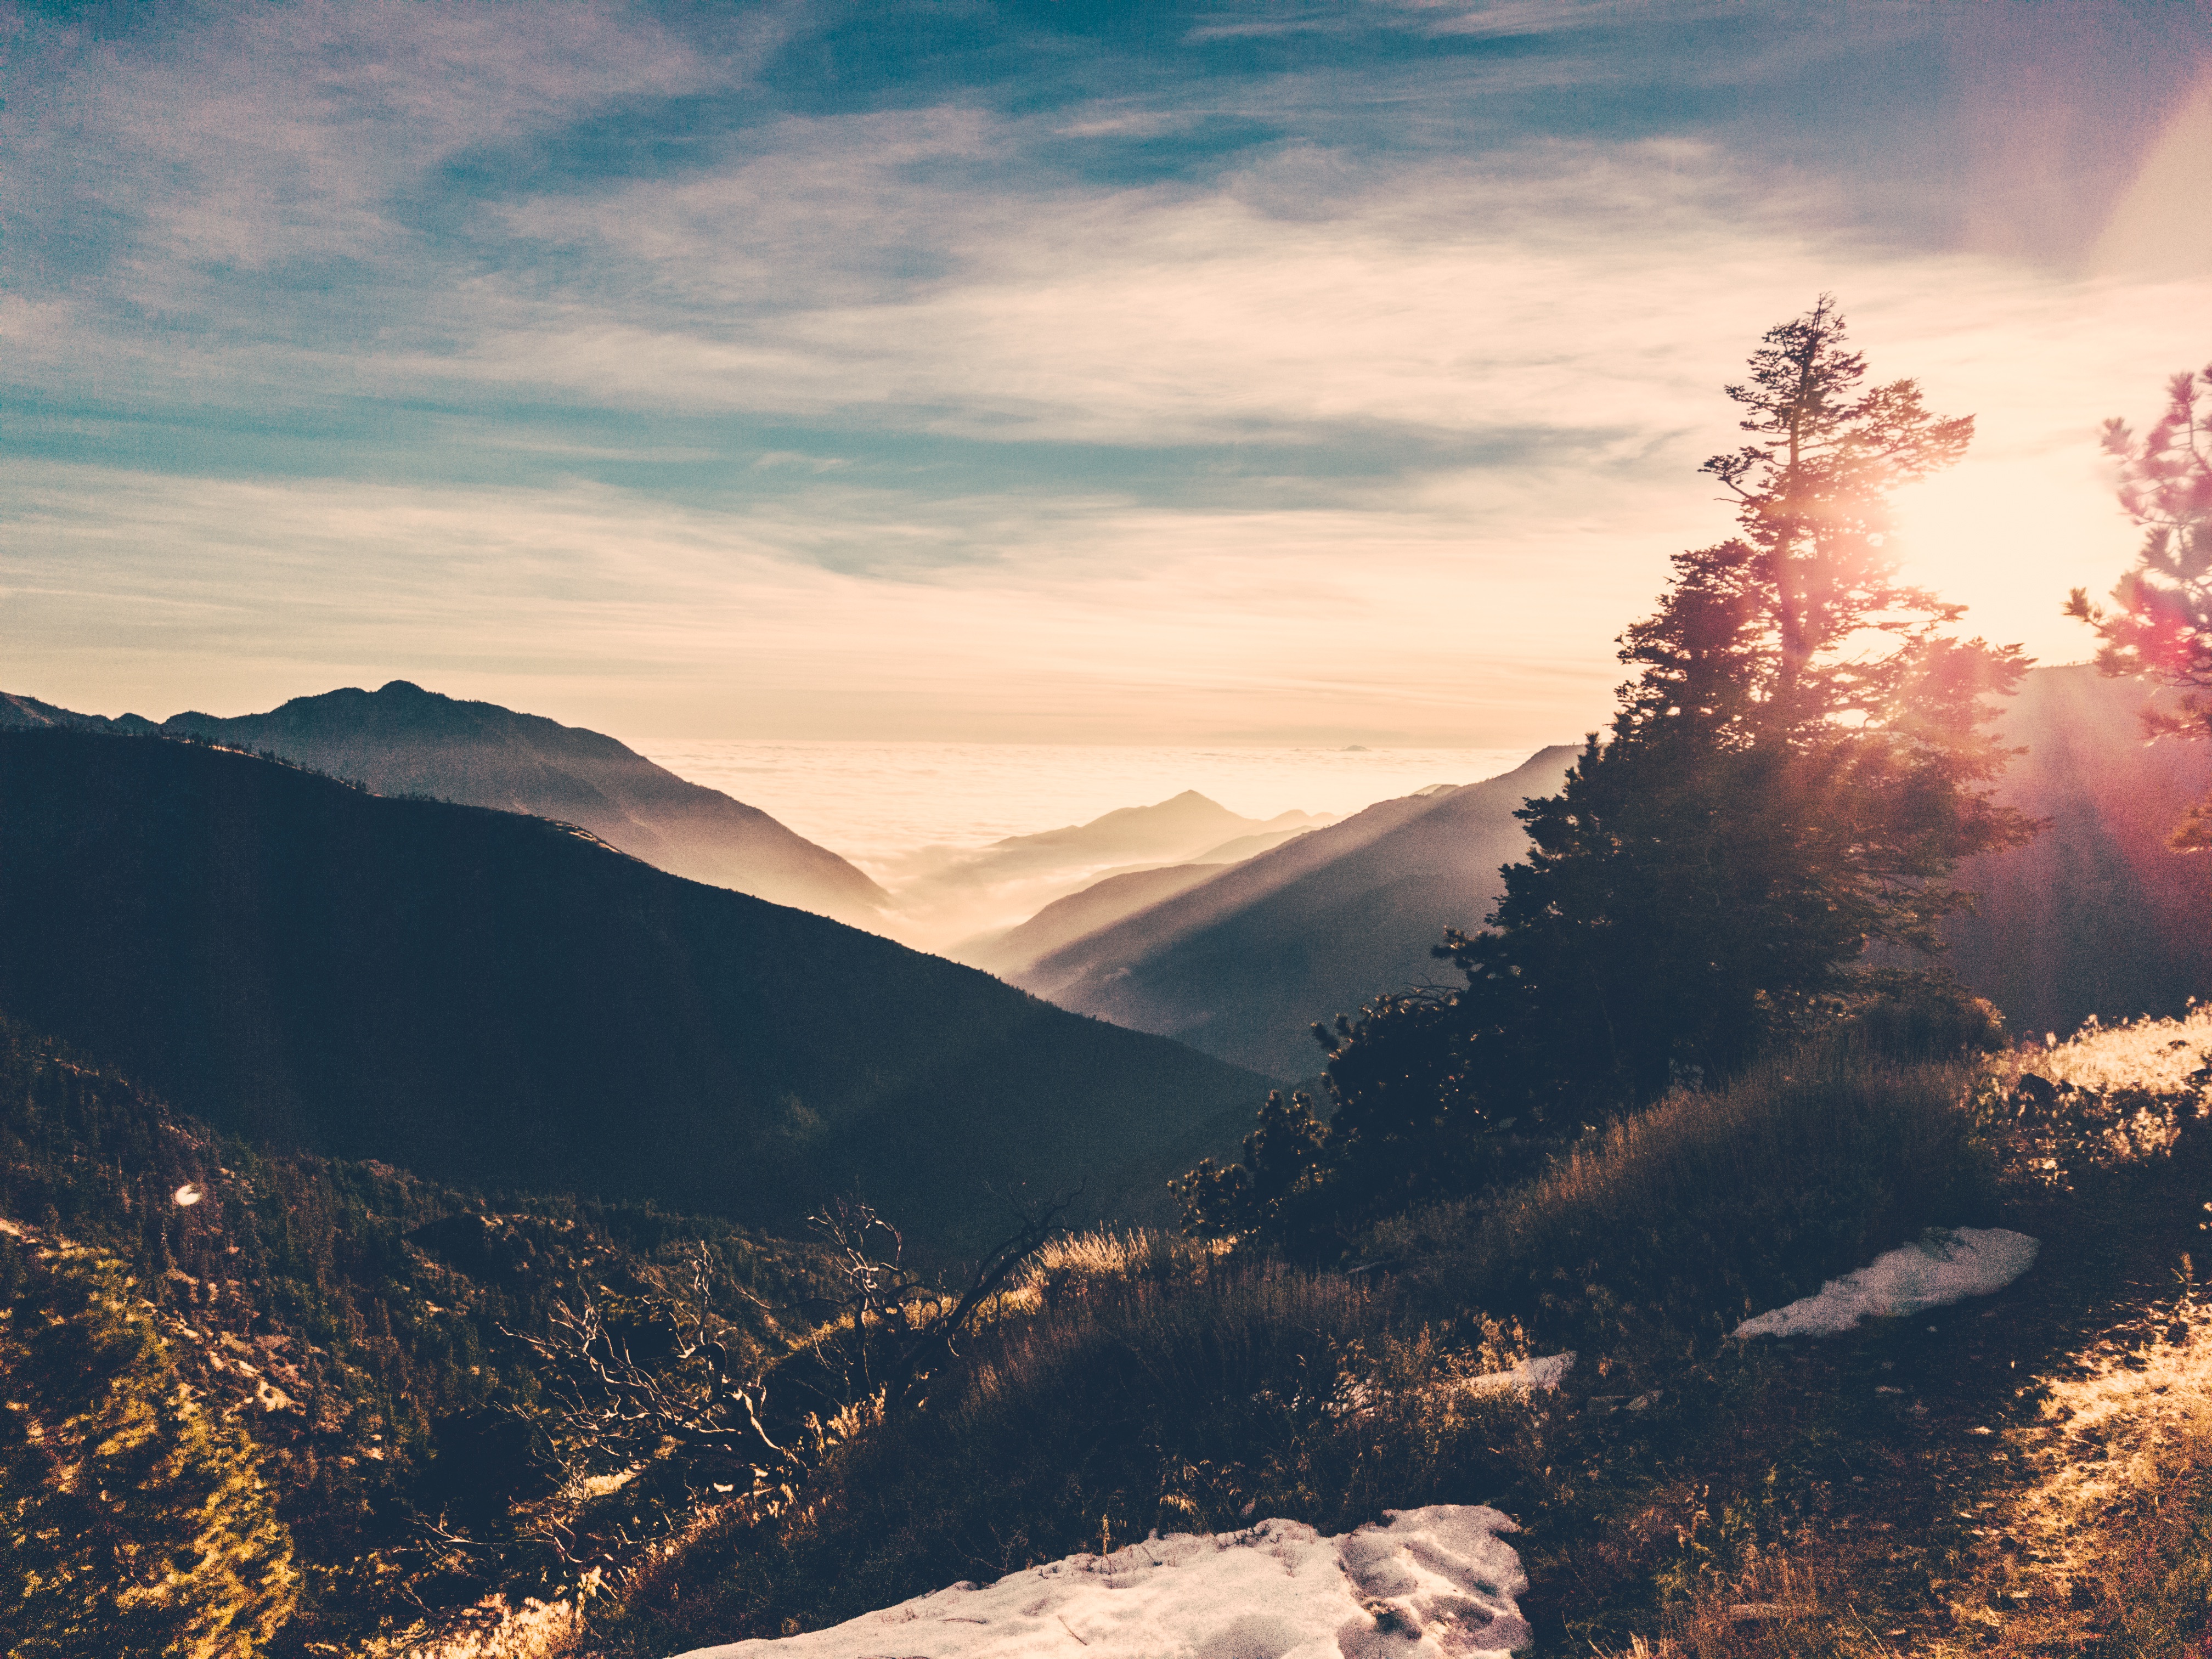
nature, mountain, snow, cloud, sky, sunrise, sunset, sunlight, morning, hill, dawn, mountain range, dusk, evening, landform, atmospheric phenomenon, mountainous landforms